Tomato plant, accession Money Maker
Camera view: horizontal (90 deg, fisheye); turntable rotation: 120 degrees
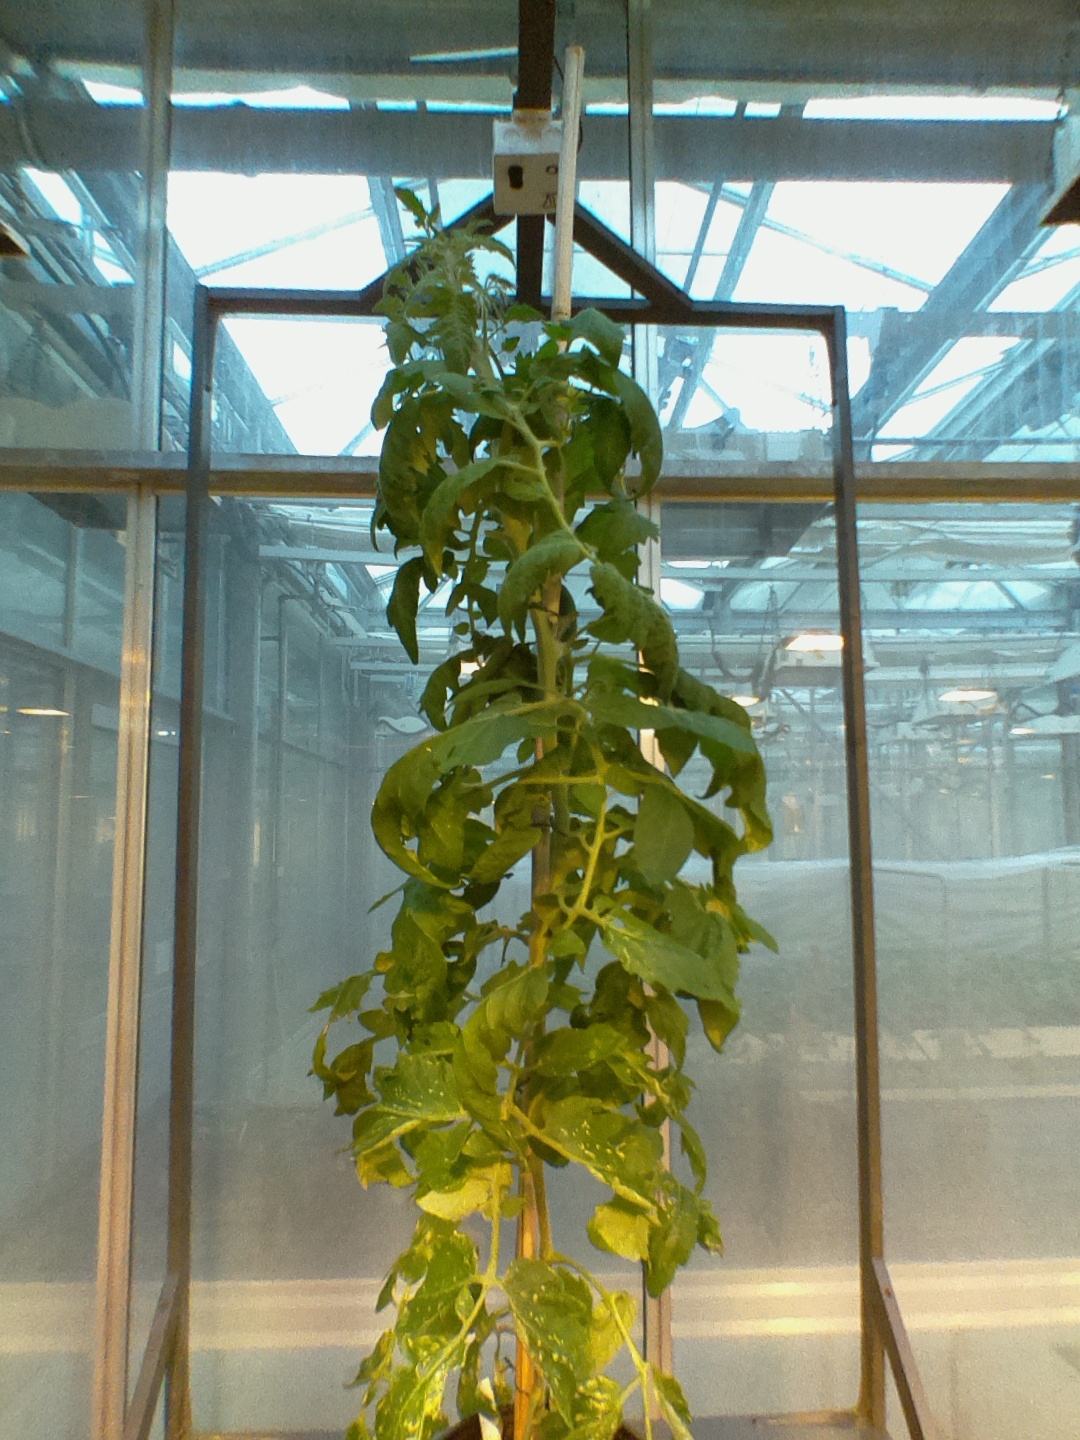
BBCH growth stage 64: 40%-50% of flowers open